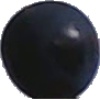
Label: Grape Blue 1